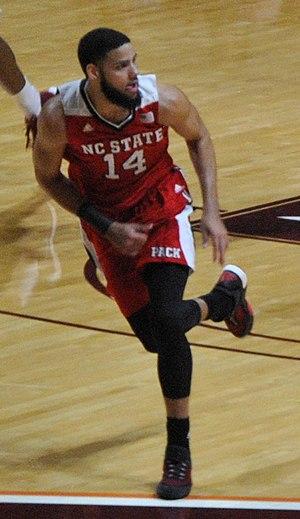
Caleb Martin, né le 28 septembre 1995 à Mocksville en Caroline du Nord, est un joueur de basket-ball américain évoluant aux postes d'arrière et ailier.